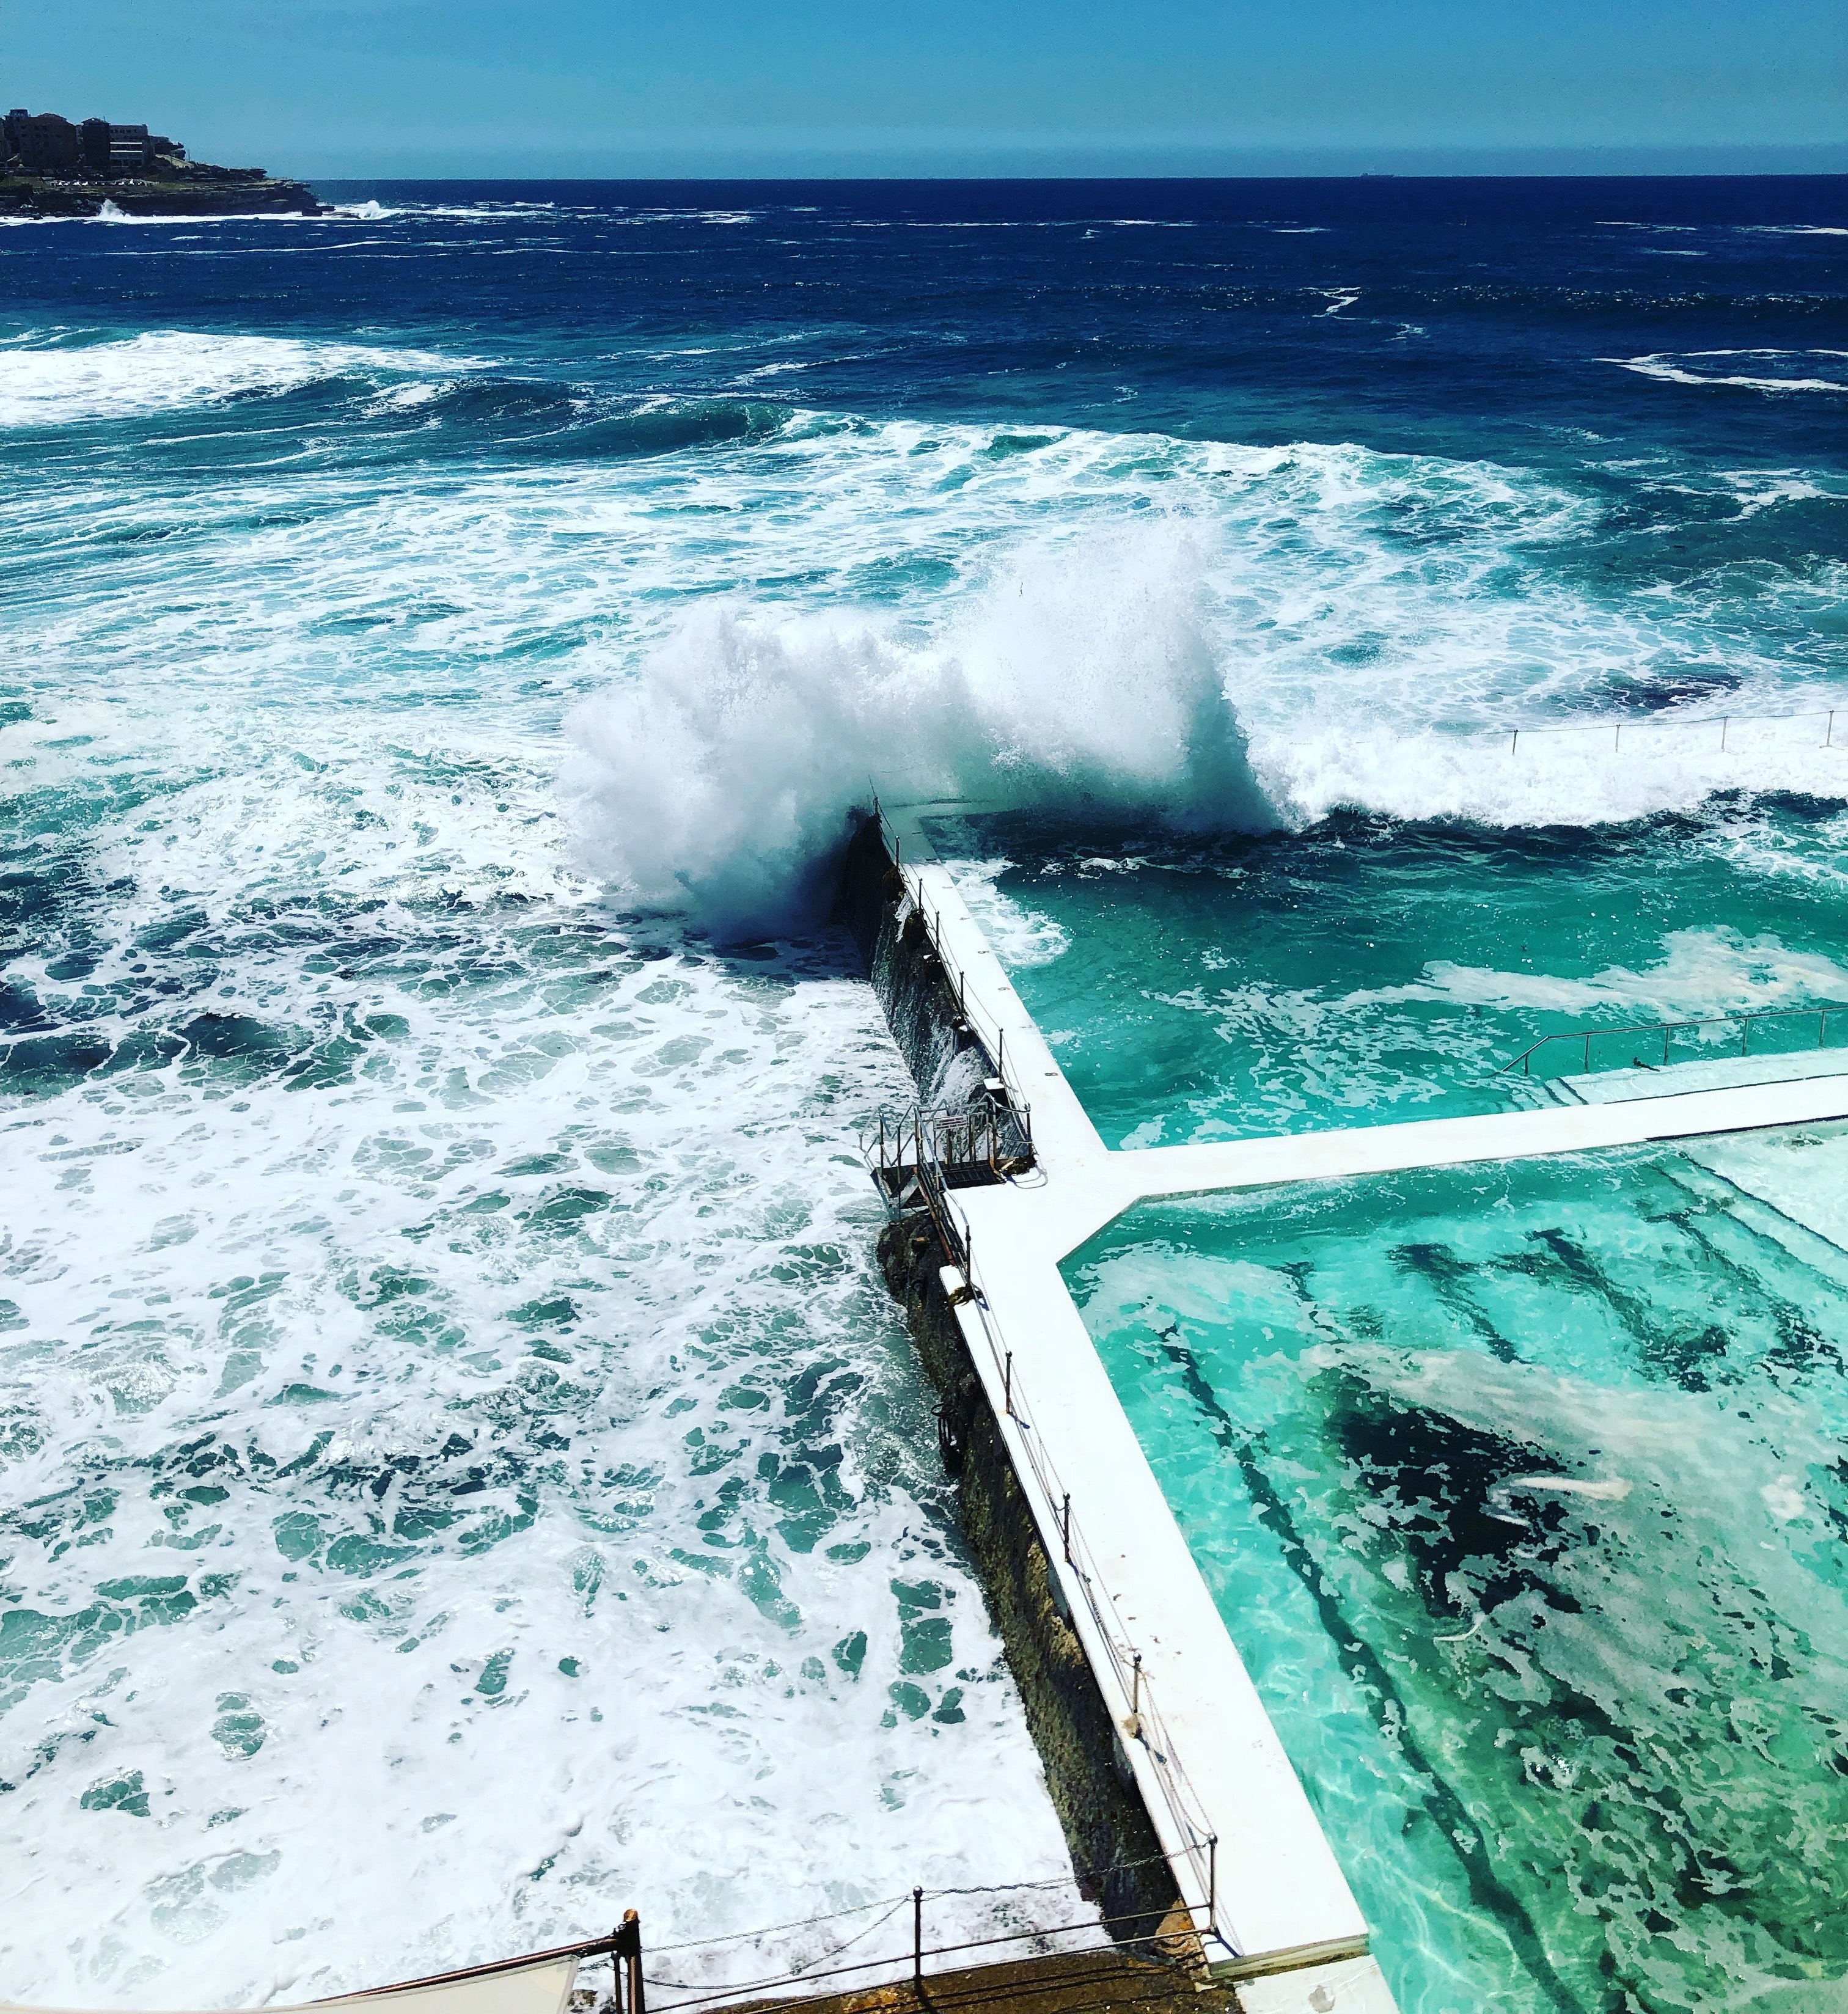
wave, water, sea, wind wave, blue, ocean, sky, turquoise, aqua, azure, beach, water resources, coast, shore, tropics, tide, vacation, summer, coastal and oceanic landforms, wind, cloud, photography, horizon, leisure, bay, tourism, caribbean